Kresy

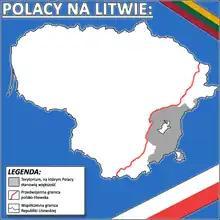
Grey: Areas with majority Polish population in modern Lithuania. Red: pre-World War II Polish-Lithuanian border

The proportions of different native languages in each voivodeship in 1931, according to the Polish census of 1931, were as follows: